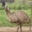
Label: bird